McCormick Subdivision

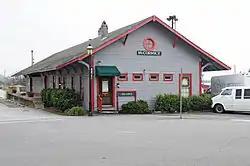
former McCormick station

The route from Augusta to Greenwood was constructed by the Augusta and Knoxville Railroad in 1882. In 1886 it became part of the Port Royal and Western Carolina Railway and was later reorganized as the Charleston and Western Carolina Railway (C&WC) in 1896. The C&WC was later absorbed by the Atlantic Coast Line Railroad and passed through two more successor railroads, the Seaboard Coast Line and Seaboard System before finally being merged into CSX Transportation in 1986.